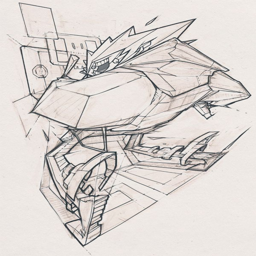
digital art selected for the #